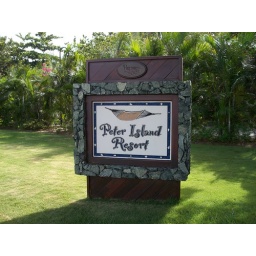
sign near the boat dock